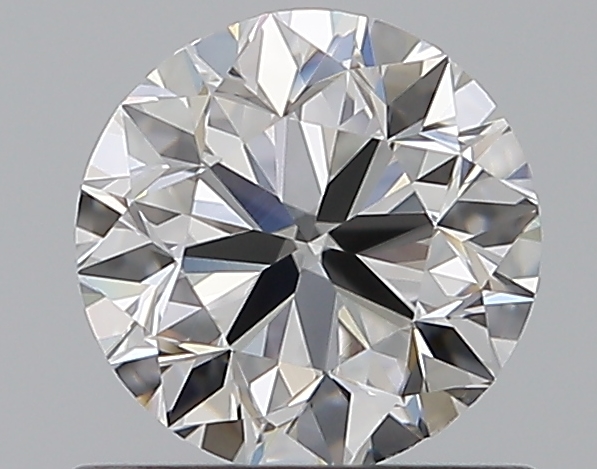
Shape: round
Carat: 0.7
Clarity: VS1
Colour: E
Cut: VG
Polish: EX
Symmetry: VG
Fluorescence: N
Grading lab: GIA
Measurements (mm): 5.5 x 5.56 x 3.57